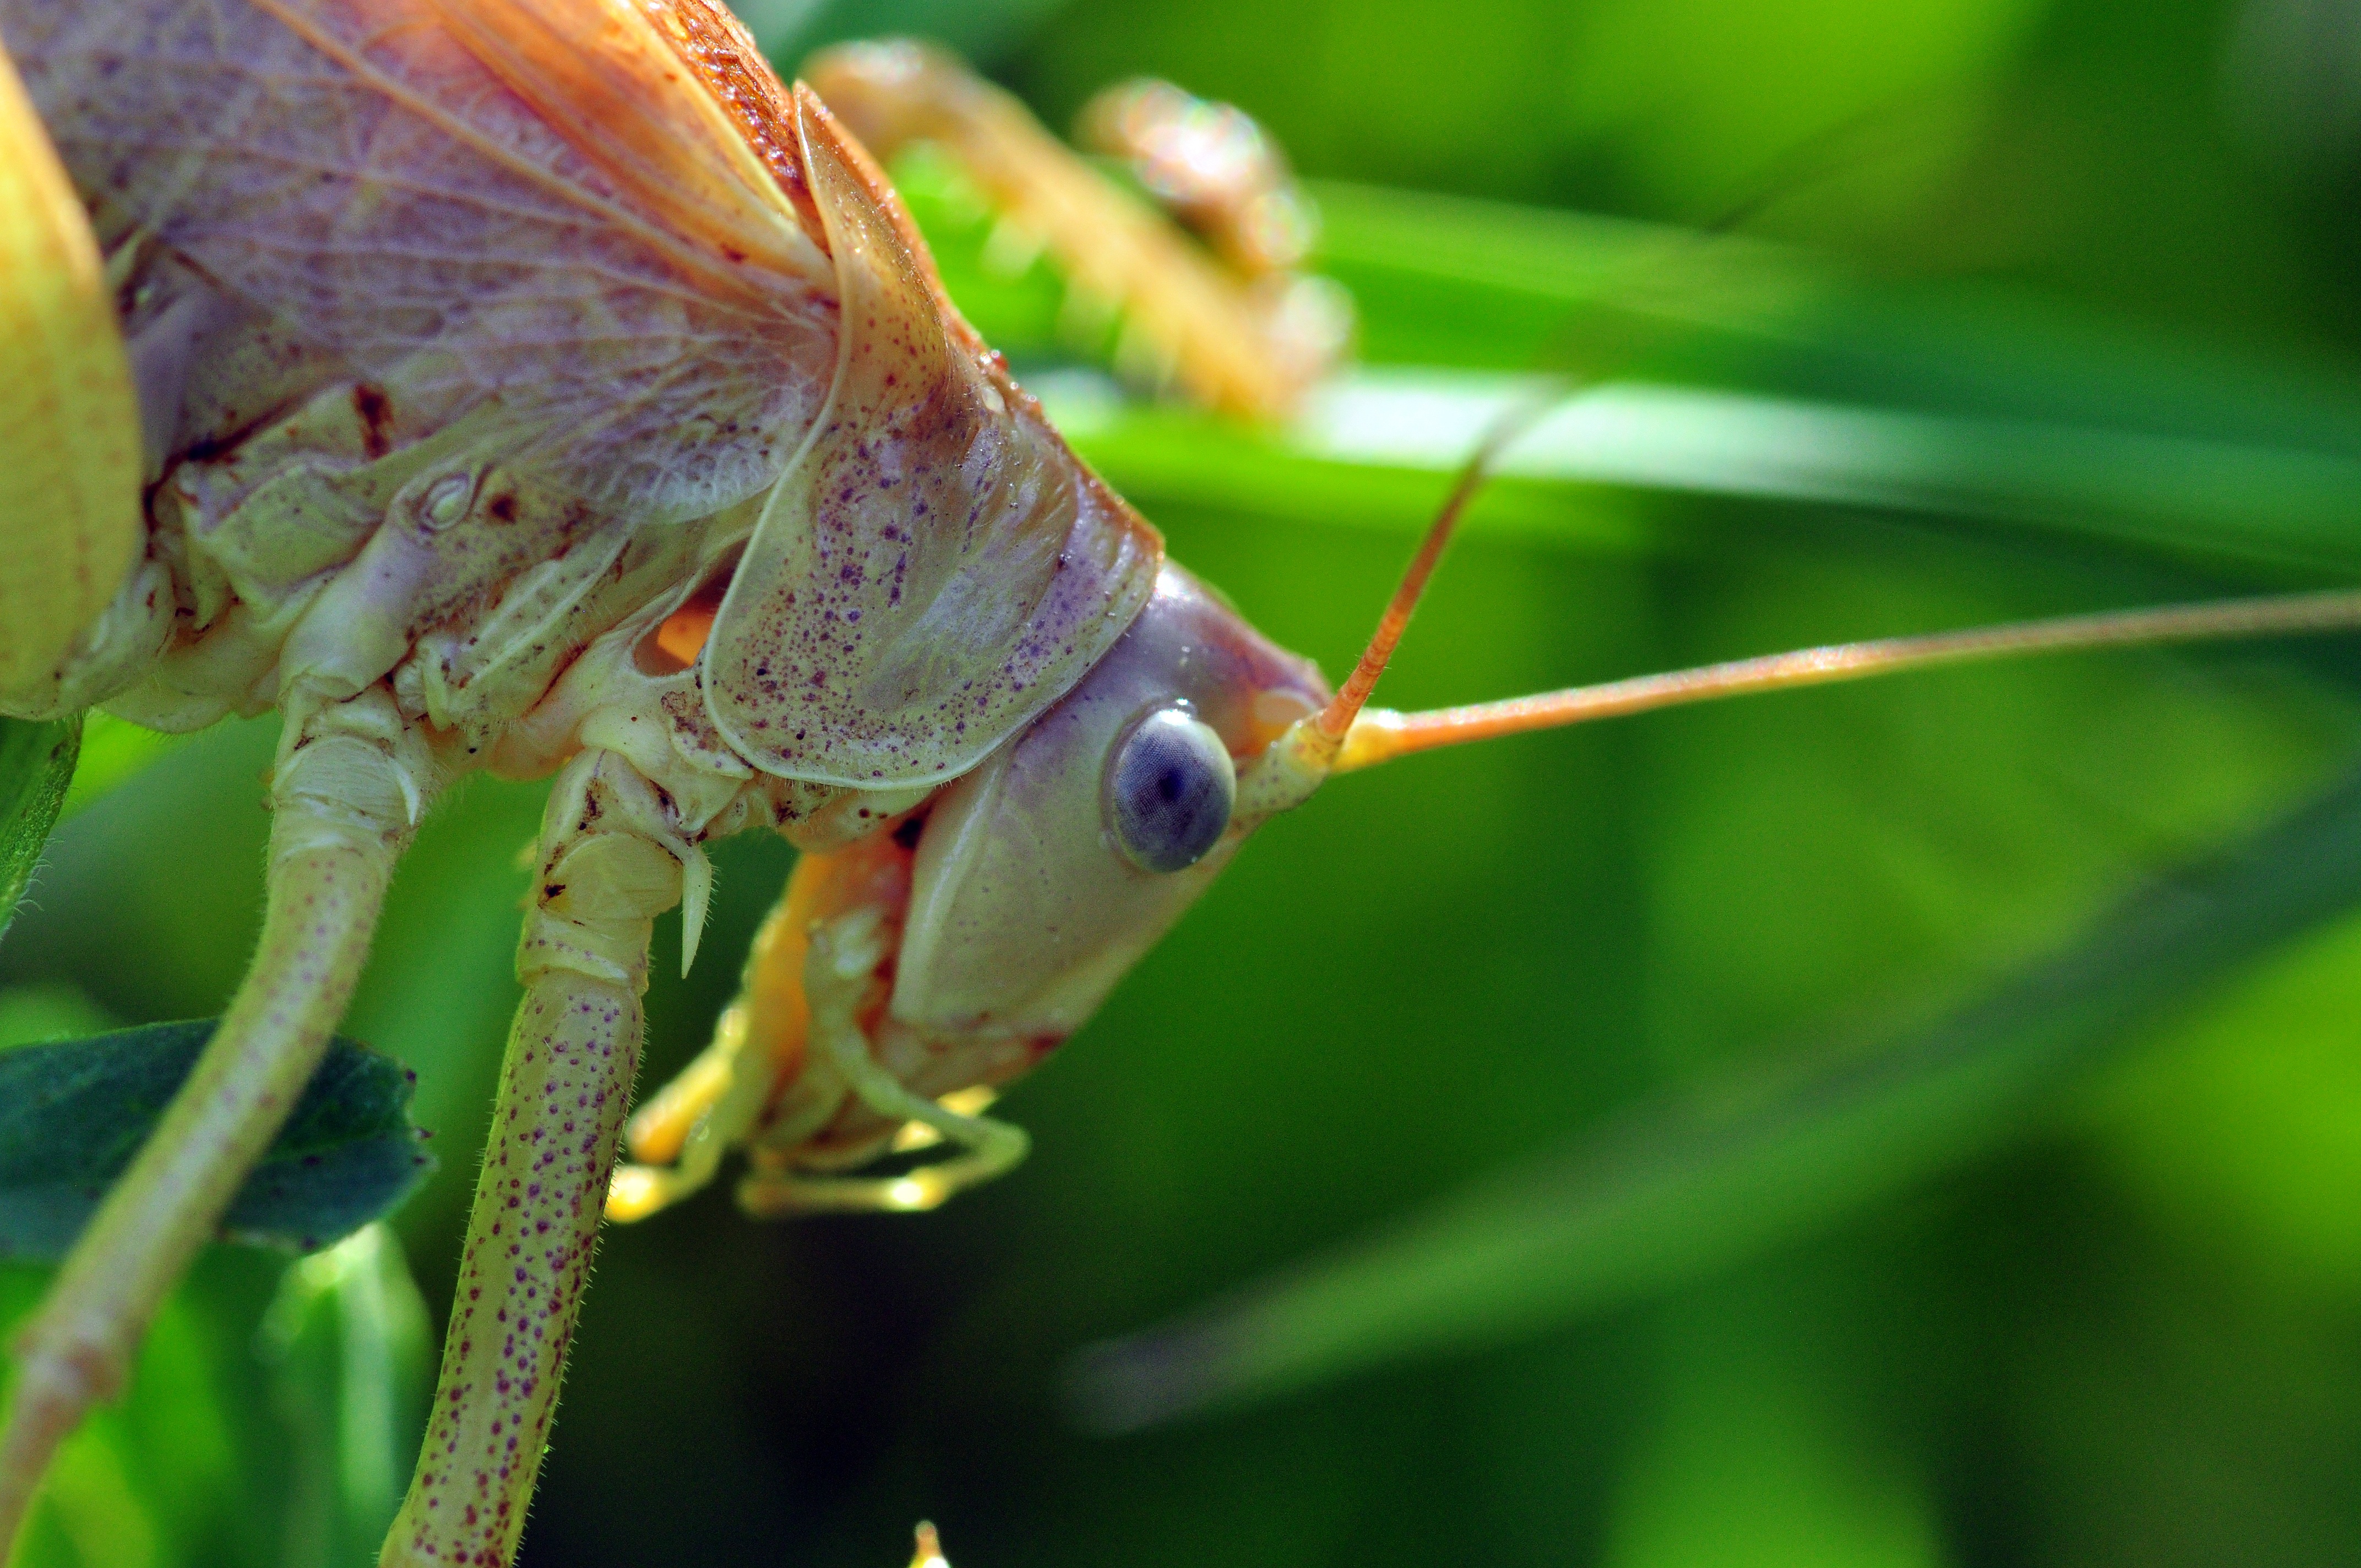
nature, photography, leaf, flower, green, insect, macro, fauna, invertebrate, close up, grasshopper, compound, viridissima, grasshoppers, locust, macro photography, arthropod, true bugs, cricket like insect